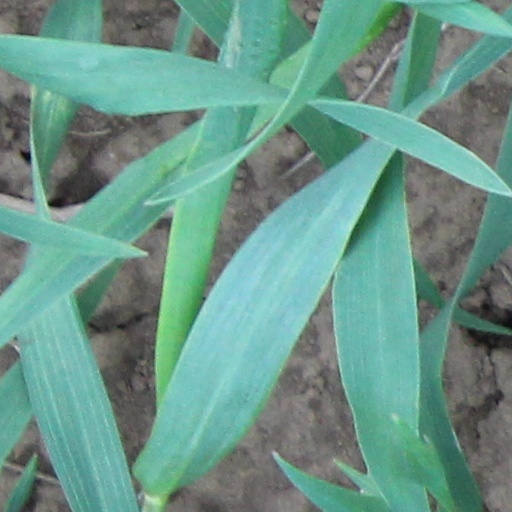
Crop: wheat